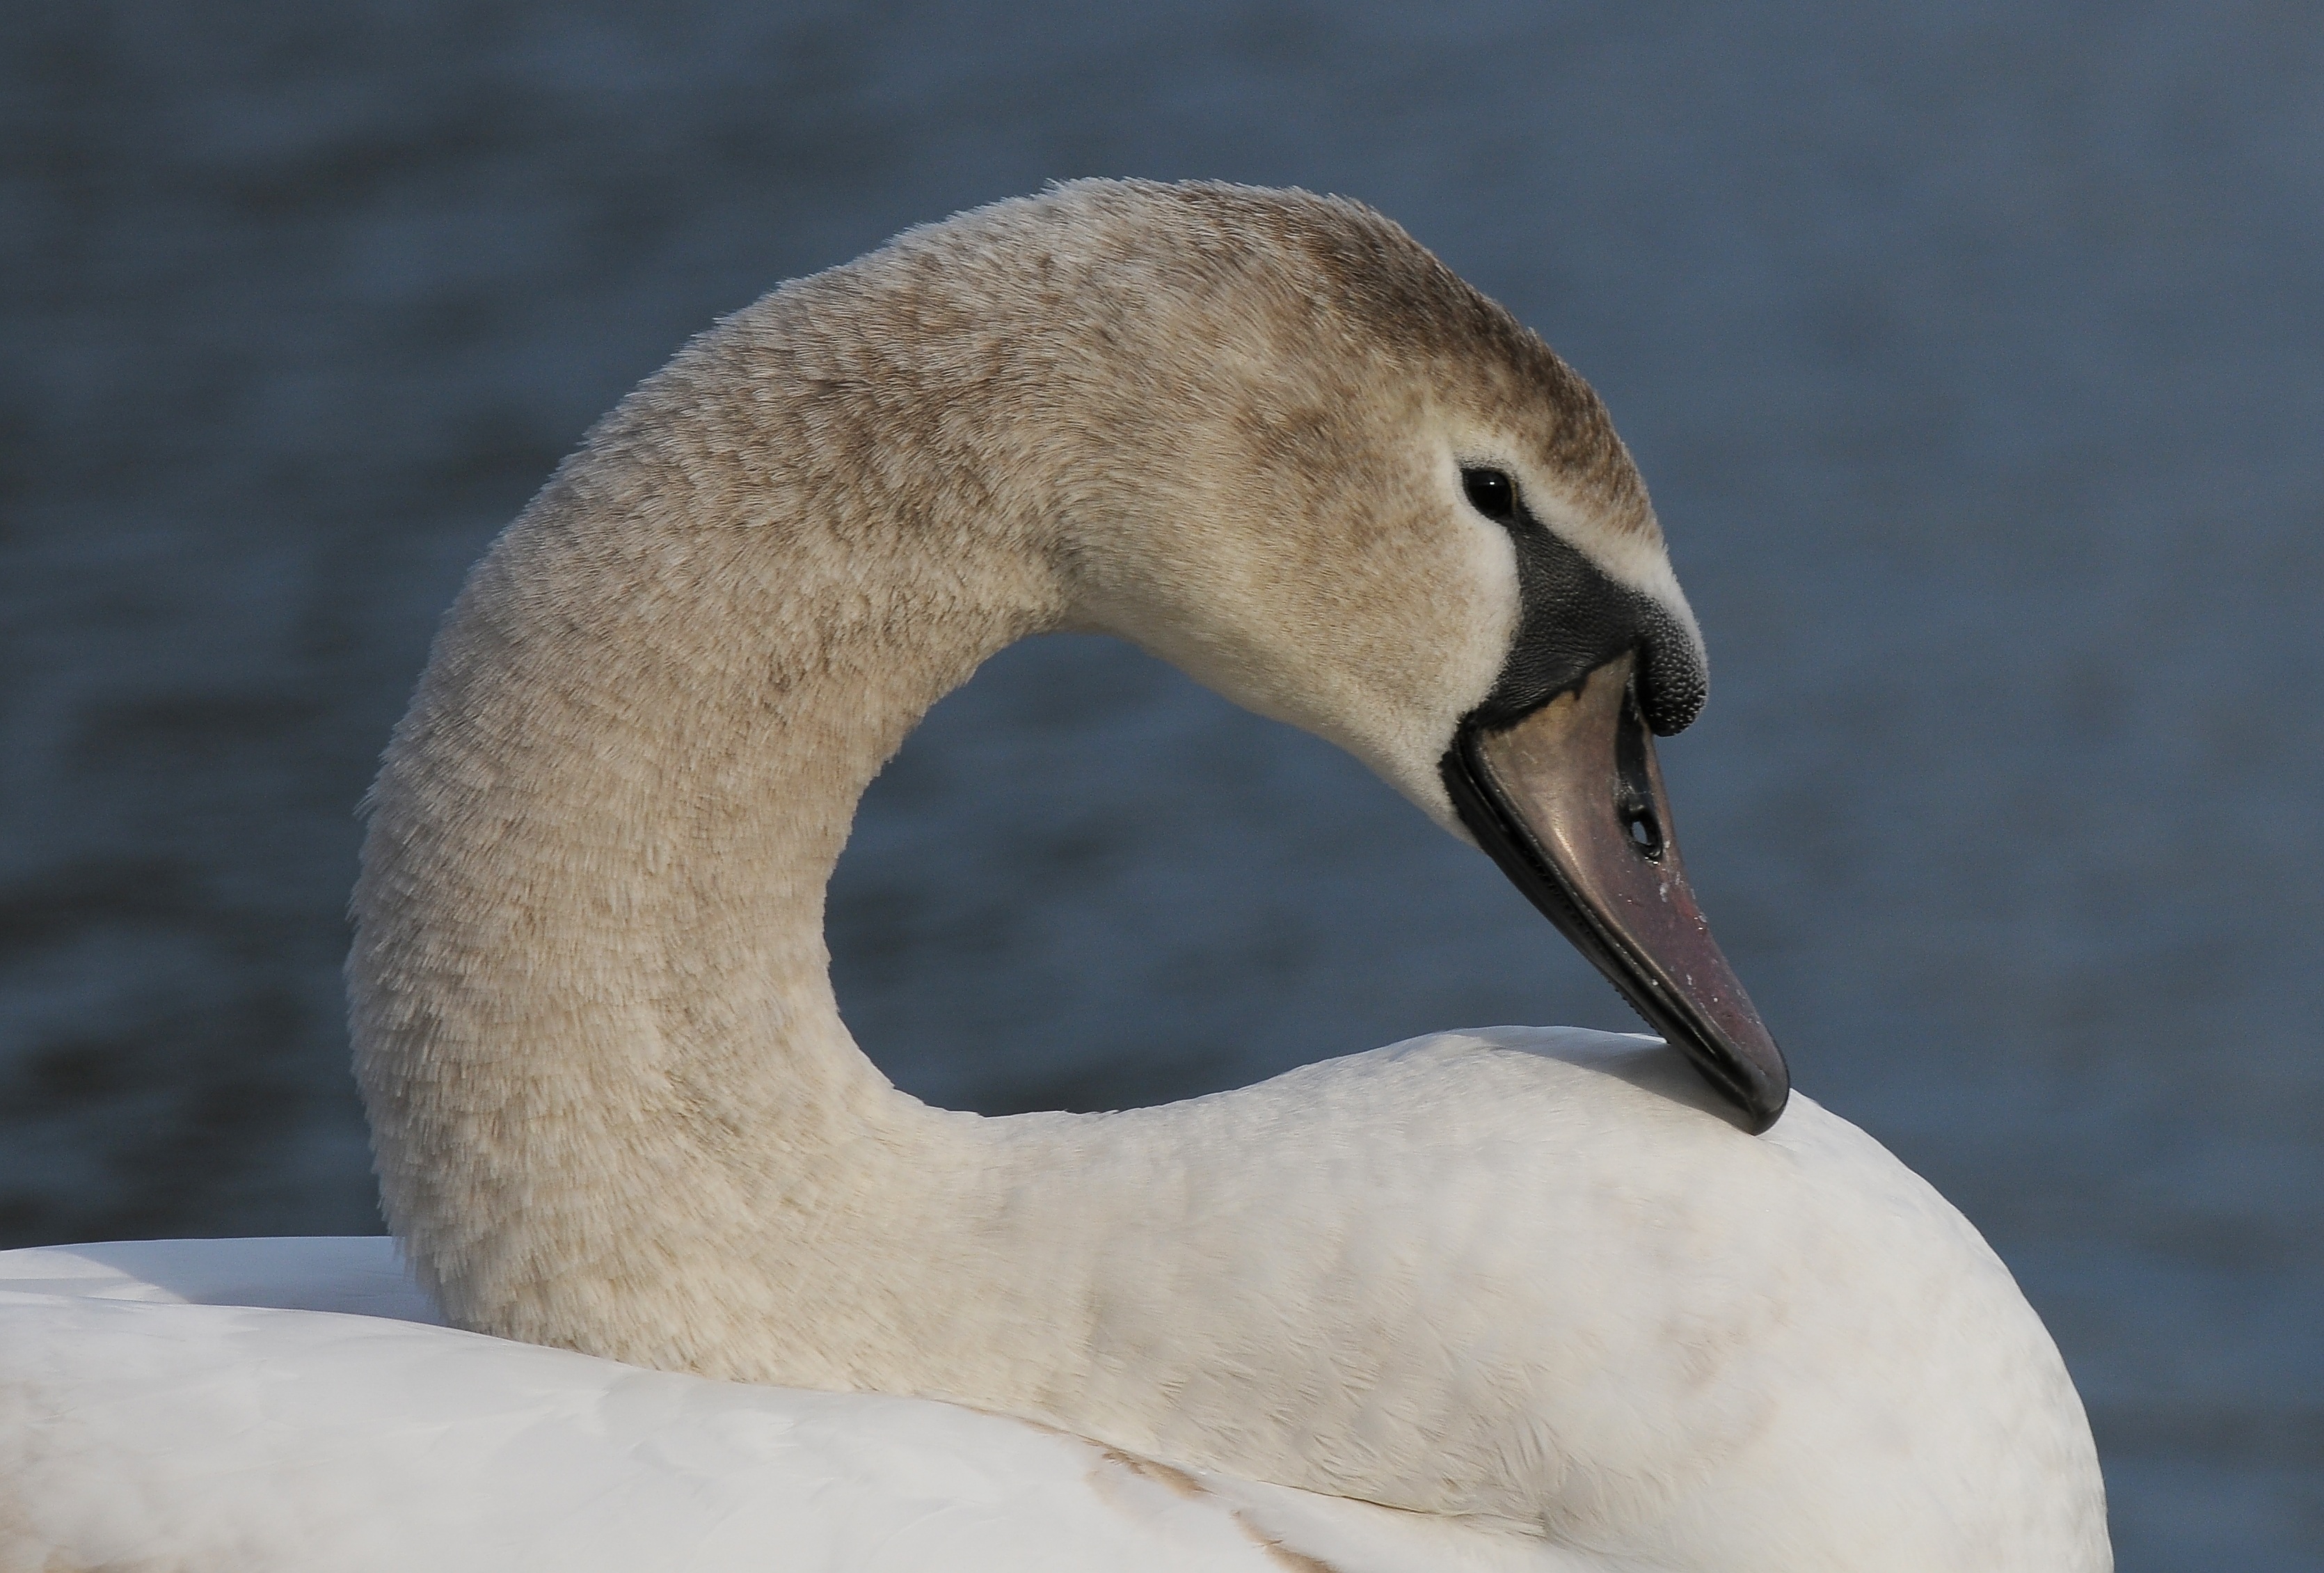
bird, wing, animal, pond, wildlife, beak, fauna, close up, swan, vertebrate, bath, waterfowl, water bird, ducks geese and swans